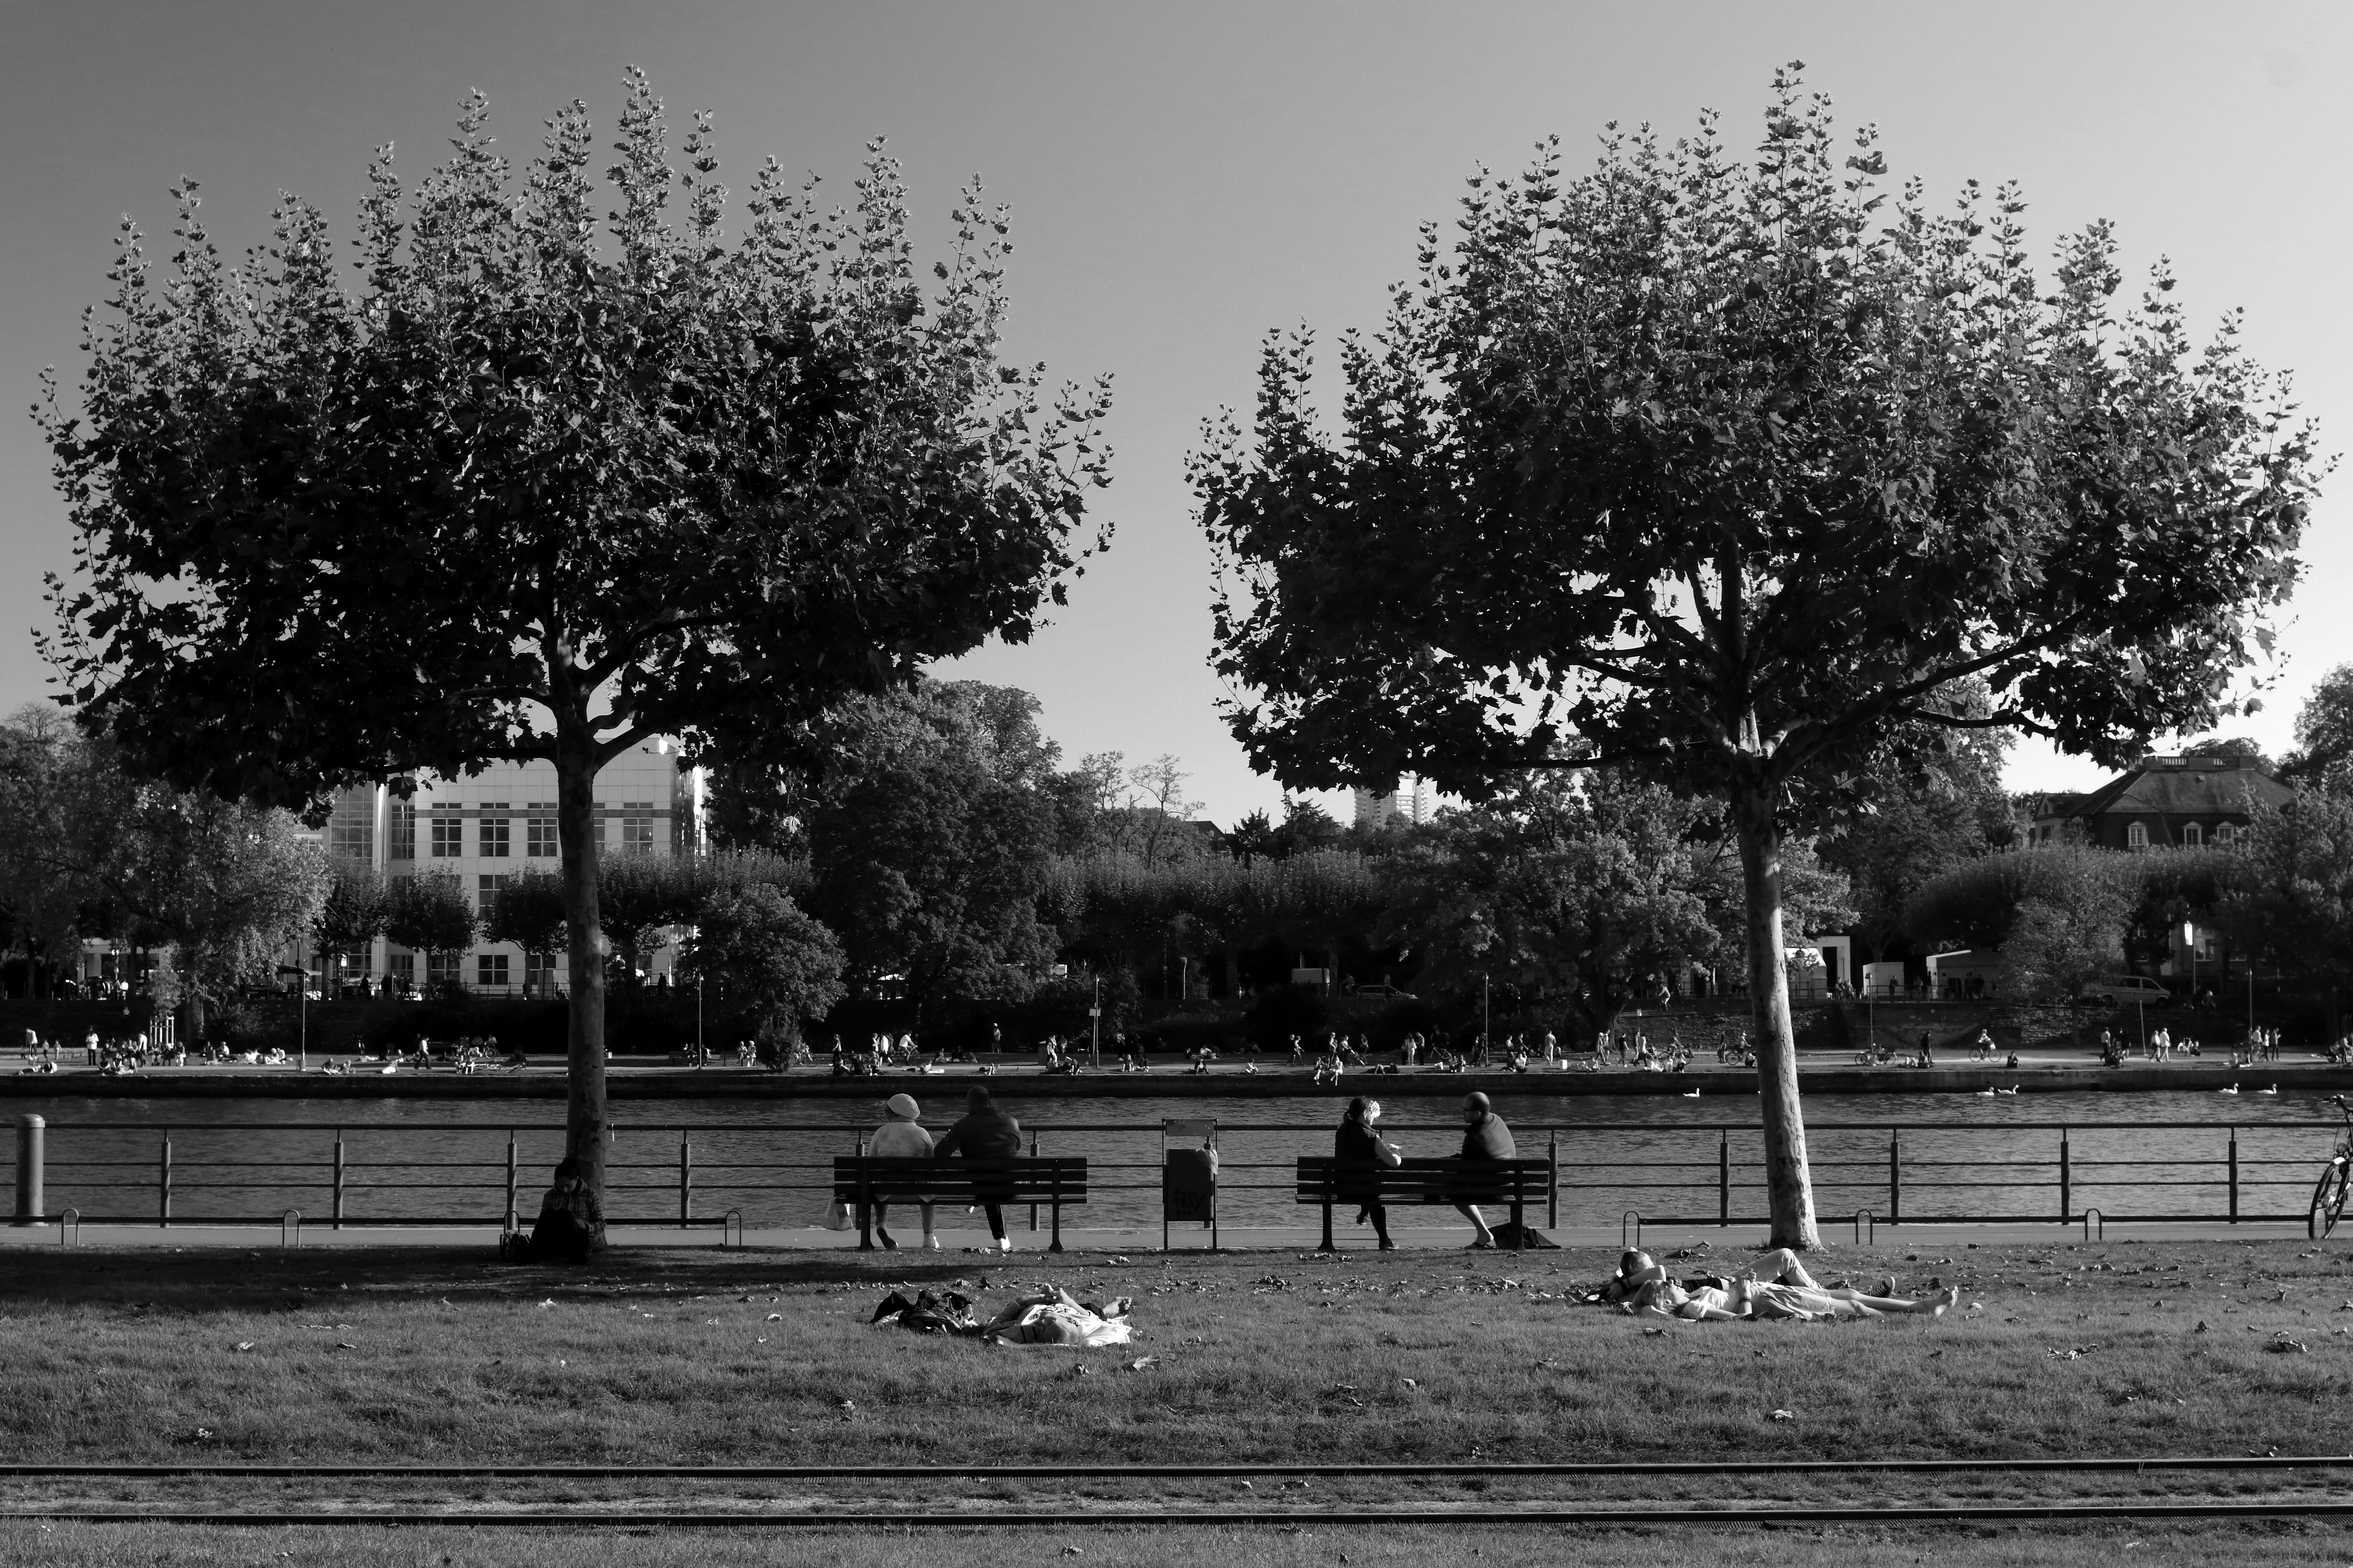
tree, black and white, plant, street, photography, shore, city, river, summer, evening, relax, black, monochrome, streetphotography, bw, blackandwhite, blackwhite, sleep, germany, alemania, allemagne, sommer, strasse, sw, schwarzweiss, schwarzweis, main, fluss, ufer, frankfurtmain, frankfurtammain, frankfurtam, frankfurtamain, germania, hesse, hassia, hessen, frankfurt, schlaf, nachmittag, schwarzweissfotografie, schwarzweisfotografie, entspannung, wiese, freizeit, urban area, monochrome photography, woody plant